Alexandra House

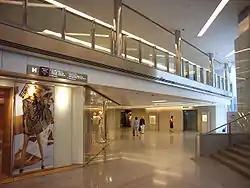
Interior of Landmark Alexandra

Alexandra House is an office building in Central, Hong Kong near Central station.